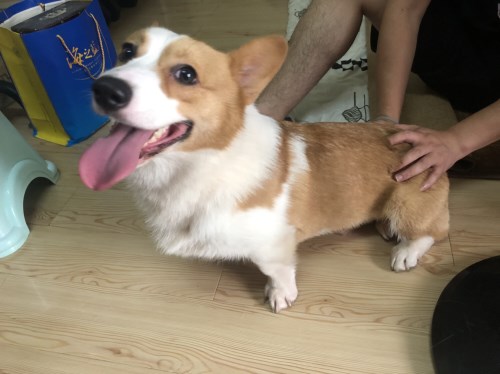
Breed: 2909-n000116-Cardigan